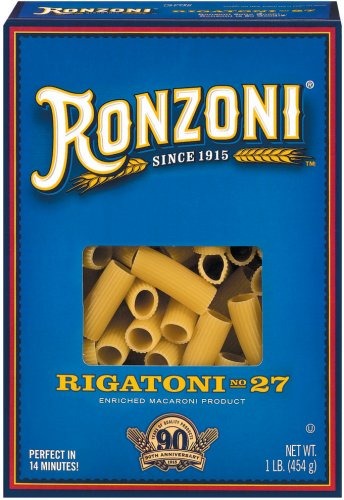
Item Name: Ronzoni Rigatoni, 16 oz
Value: 16.0
Unit: Fl Oz

Price: 4.51